True Cross

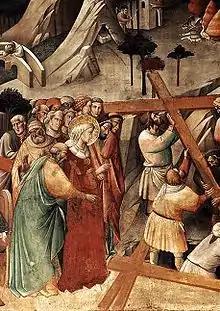
"The Finding of the True Cross", Agnolo Gaddi, Florence, 1380

The rediscovery of the True Cross, called the "Invention of the True Cross" (from the Latin "inventio," "finding," a meaning obsolete in English except in this phrase), was traditionally attributed to Saint Helena, mother of Constantine I, an account that emerged over time.